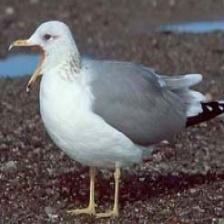
Species: CALIFORNIA GULL
Scientific name: LARUS CALIFORNICUS